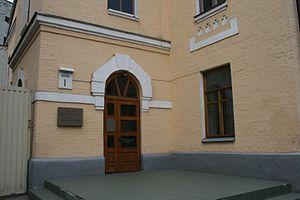
Musée de l'accident de Tchernobyl